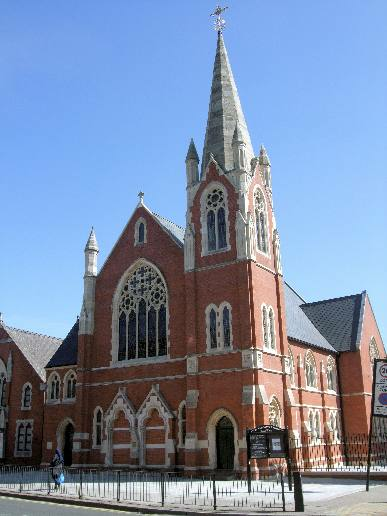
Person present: No